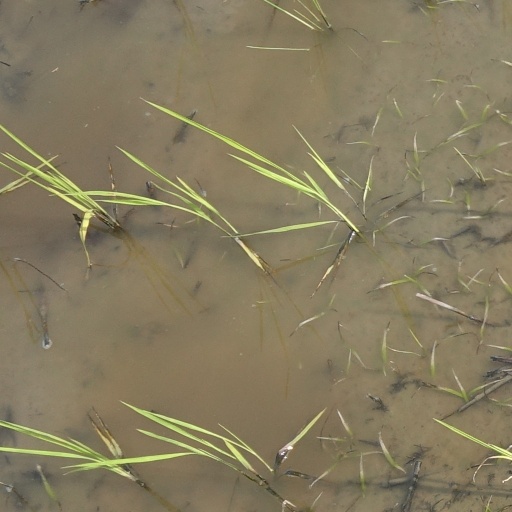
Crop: rice